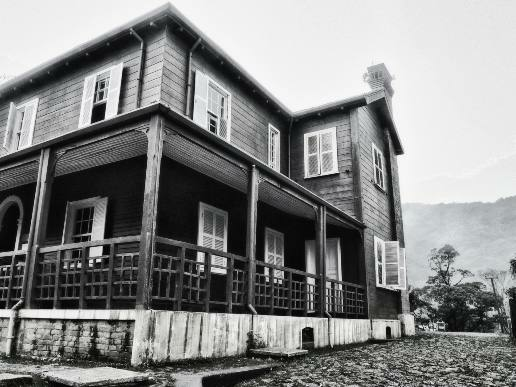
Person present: No